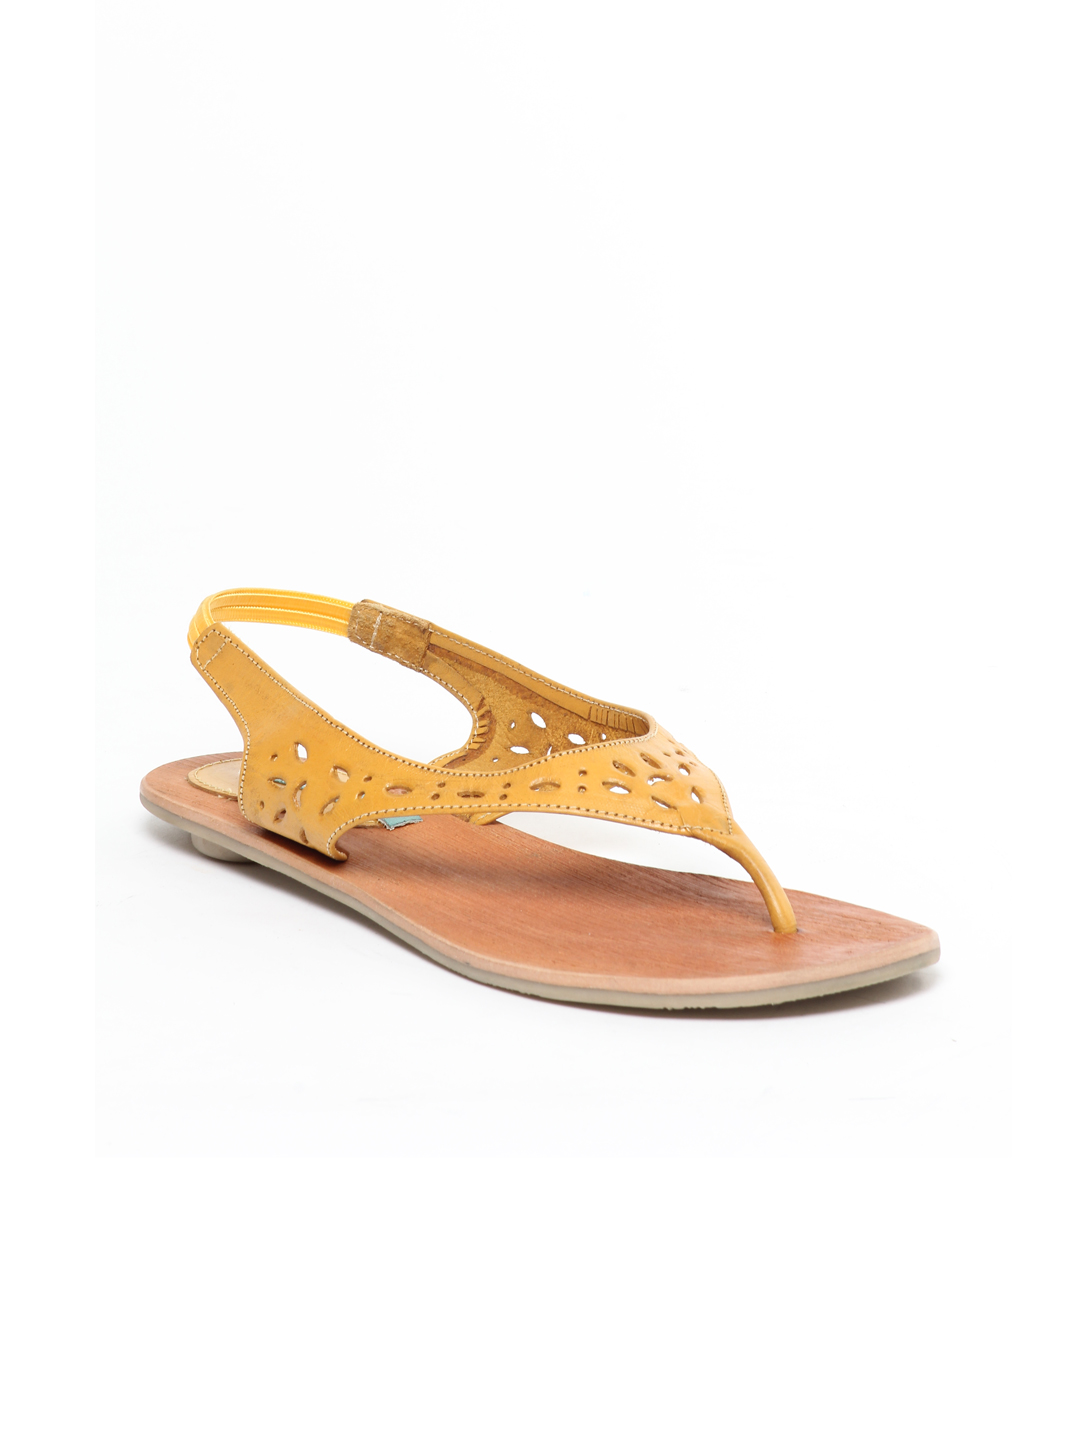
Catwalk Women Yellow Flats
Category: Footwear / Shoes / Heels
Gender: Women
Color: Yellow
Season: Winter 2015
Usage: Casual